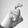
ASL letter: X